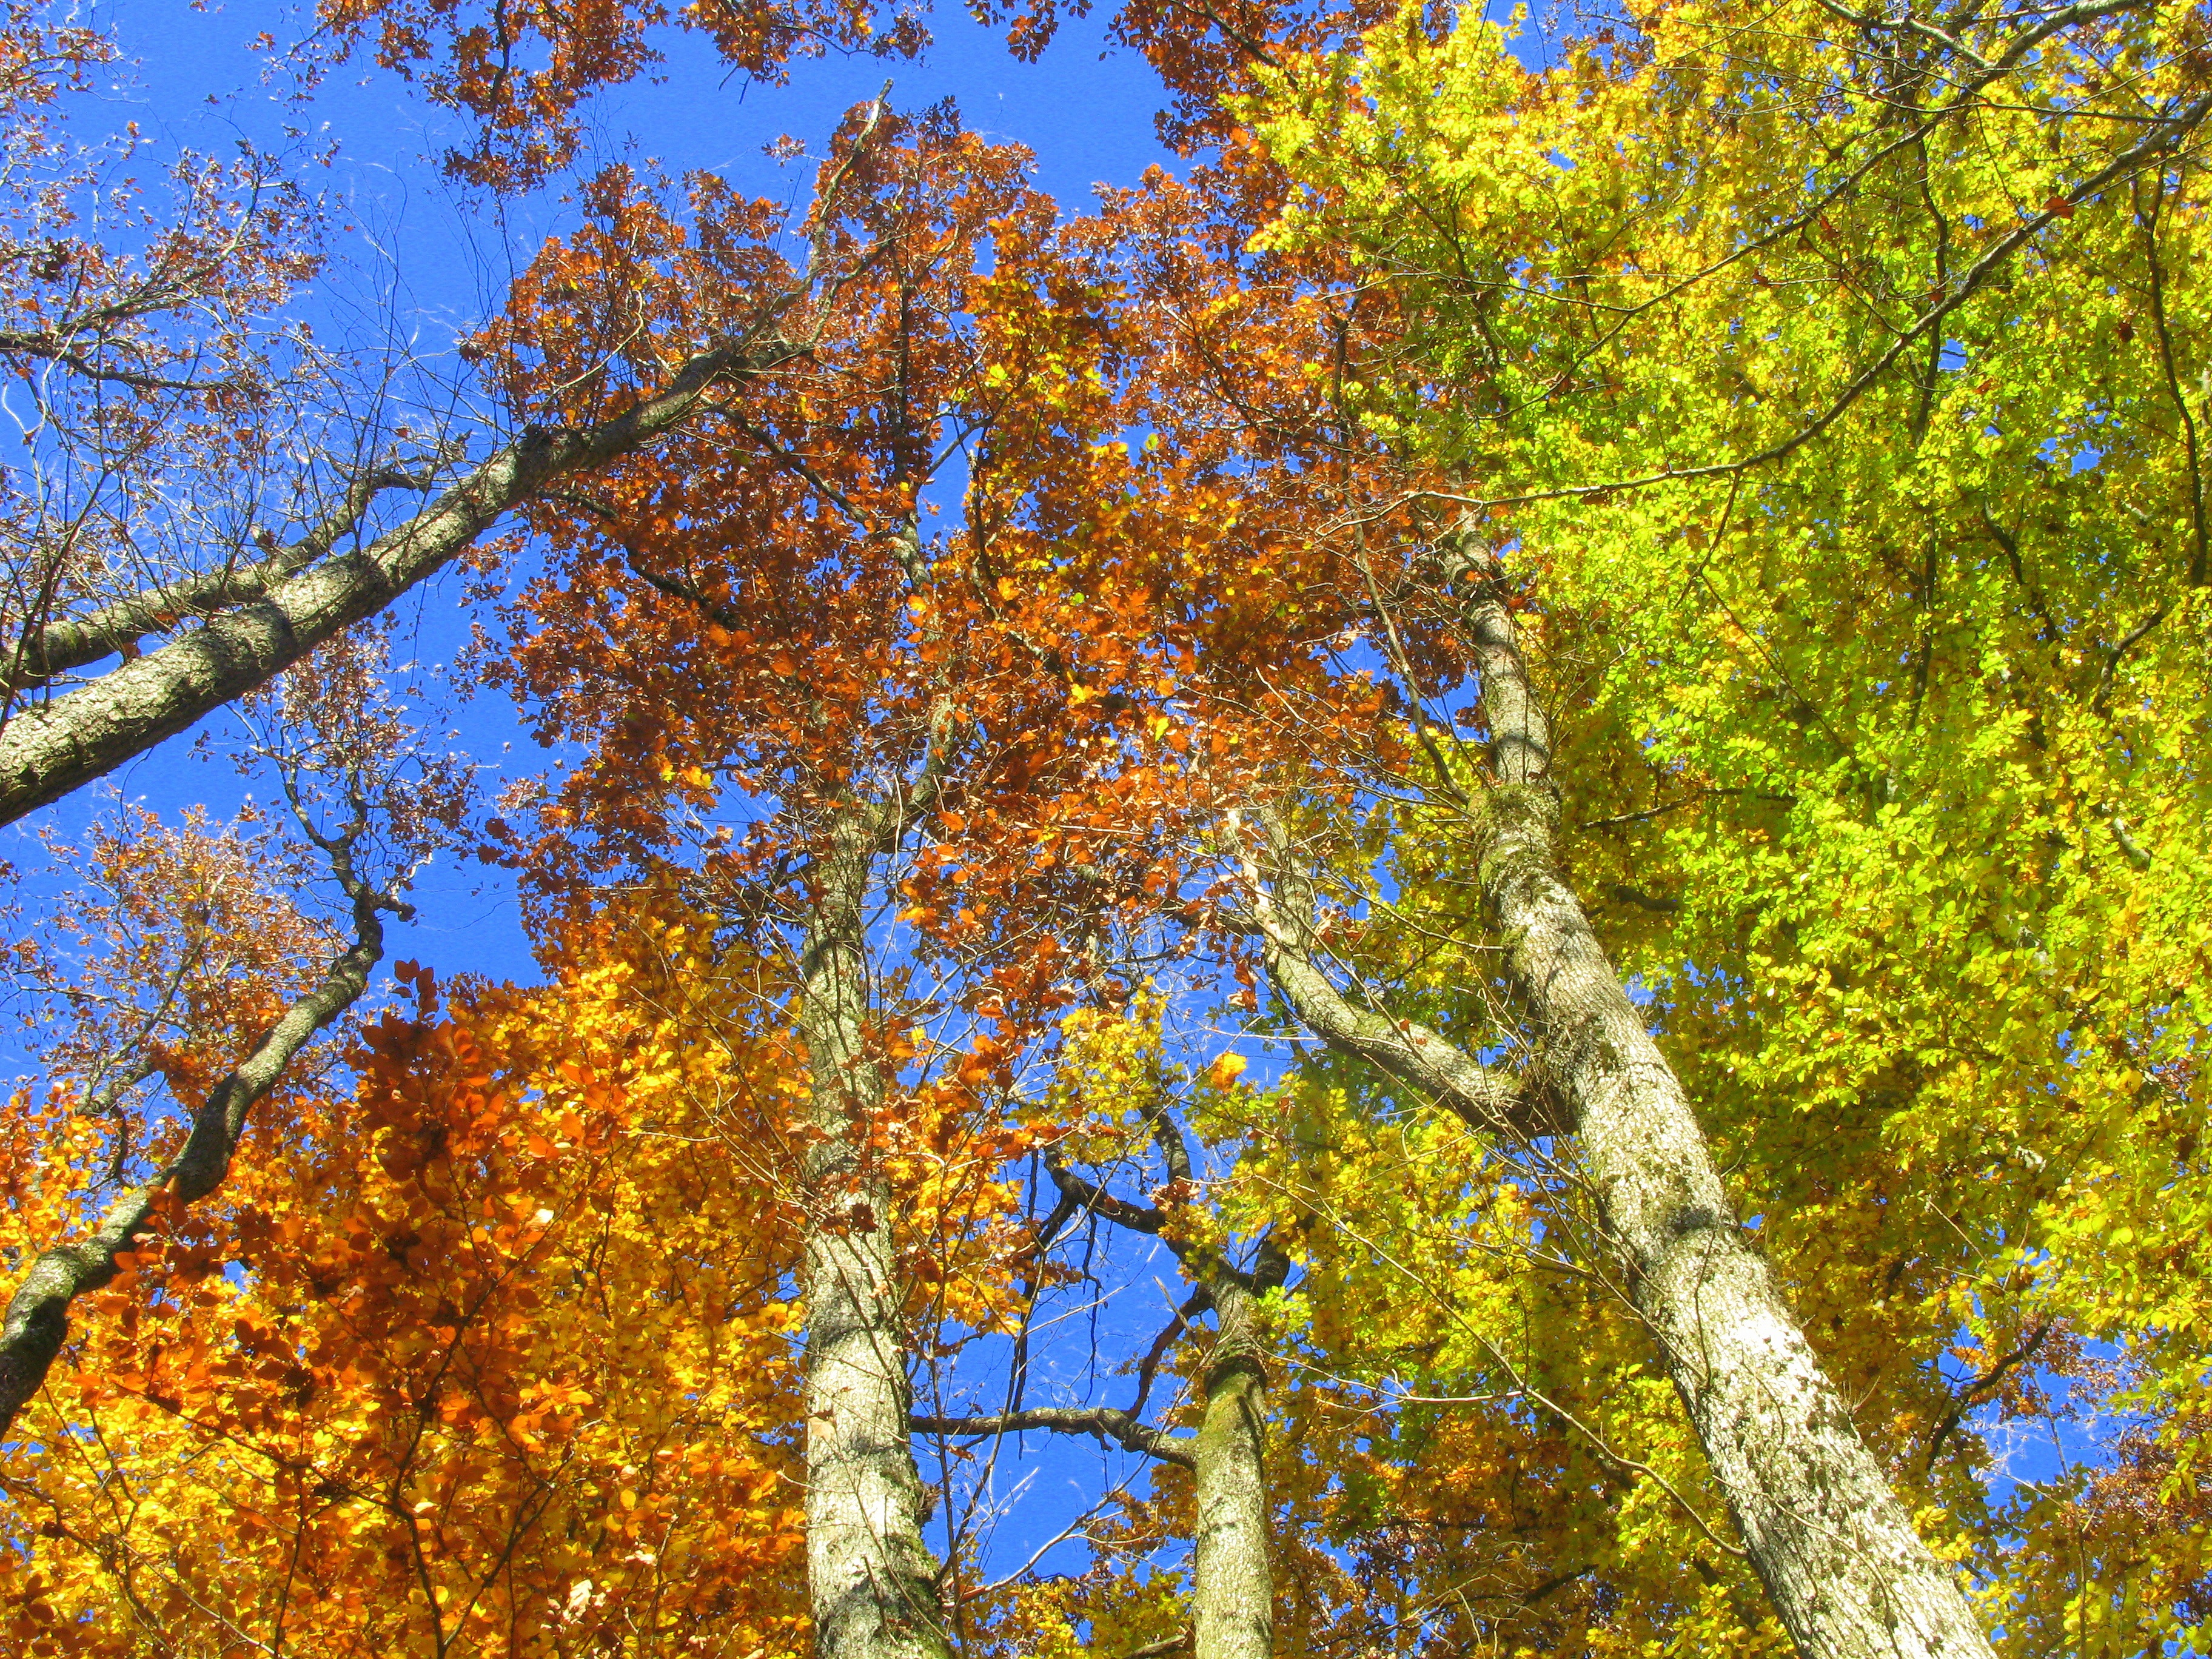
landscape, tree, forest, branch, plant, sky, sunlight, leaf, flower, trunk, green, red, birch, autumn, yellow, season, blue sky, leaves, sunny, deciduous, grove, woodland, ecosystem, flowering plant, maidenhair tree, biome, woody plant, temperate broadleaf and mixed forest, land plant